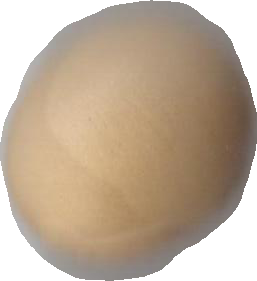
Variety: Grobogan